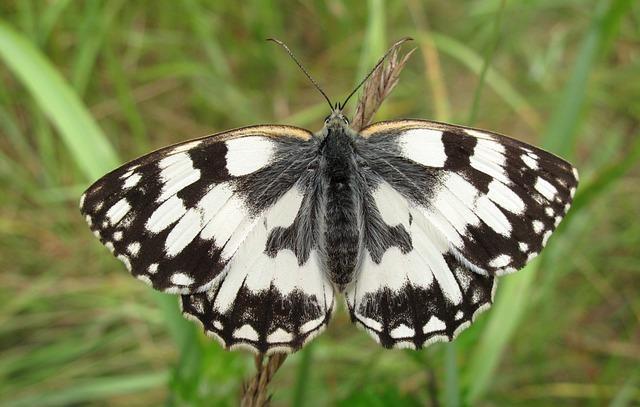
butterfly